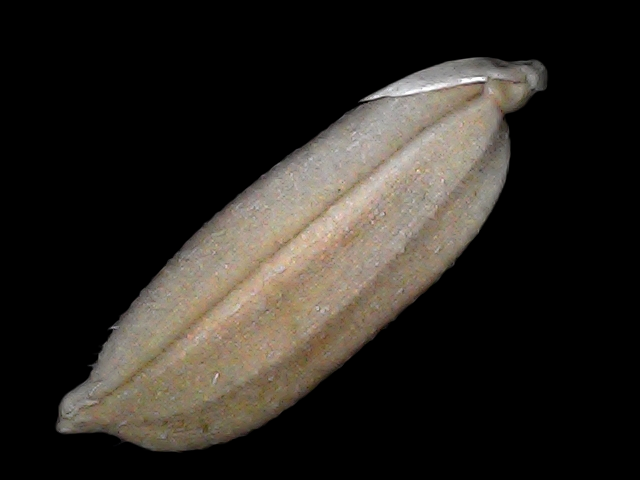
Rice variety: Br22